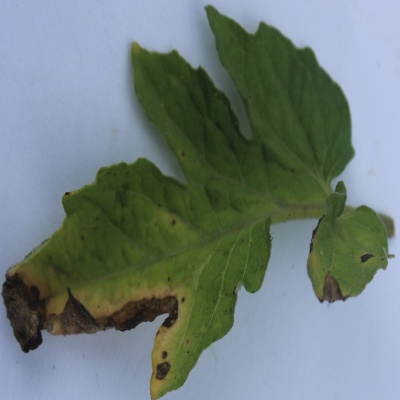
Crop: Tomato
Condition: verticulium wilt